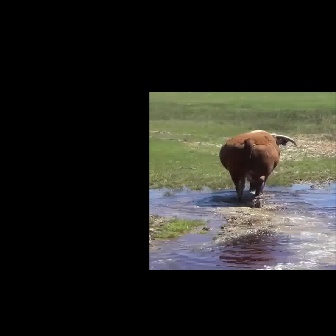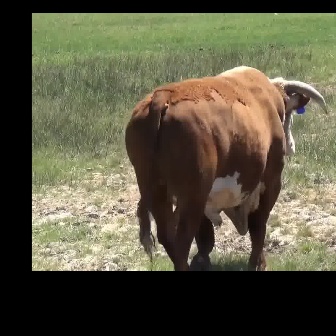
  Please identify the target specified by the bounding box [218,129,297,208] in the first image and locate it in the second image. Return the coordinates in [x_min,y_min,x_max,y_max] format.
Answer: [124,65,328,269]